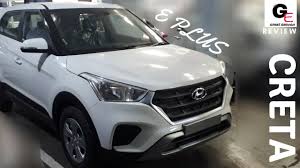
Label: noambulance